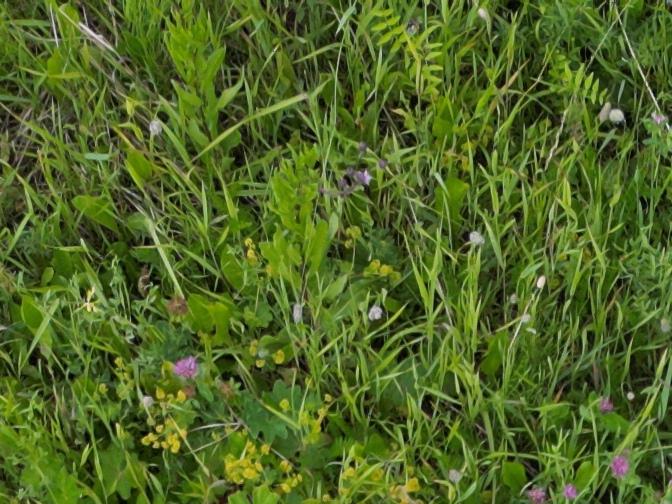
Flowers visible: yarrow flowers, yarrow flowers